Edward Cross (zoo proprietor)

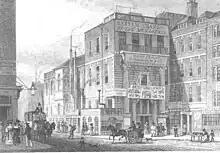
Engraving of Exeter Exchange from 1829, viewed from the east, looking west down the Strand

Cross renamed the collection the "Royal Grand National Menagerie", and employed a doorkeeper who was dressed as a Yeoman of the Guard. The living conditions for the animals were so poor that negative comments were made even in the early 19th century. The situation became untenable after his elephant, Chunee, became unmanageable and killed a keeper. Chunee was finally put down by a firing squad of soldiers from Somerset House on 1 March 1826. Cross attempted to sell the collection to the new Zoological Society of London in 1826 and 1828, but the offer was refused on both occasions.